Building at 237–239 Main Street

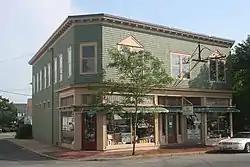

237–239 Main Street is a historic commercial building located at the address of the same name in Barnstable, Massachusetts.